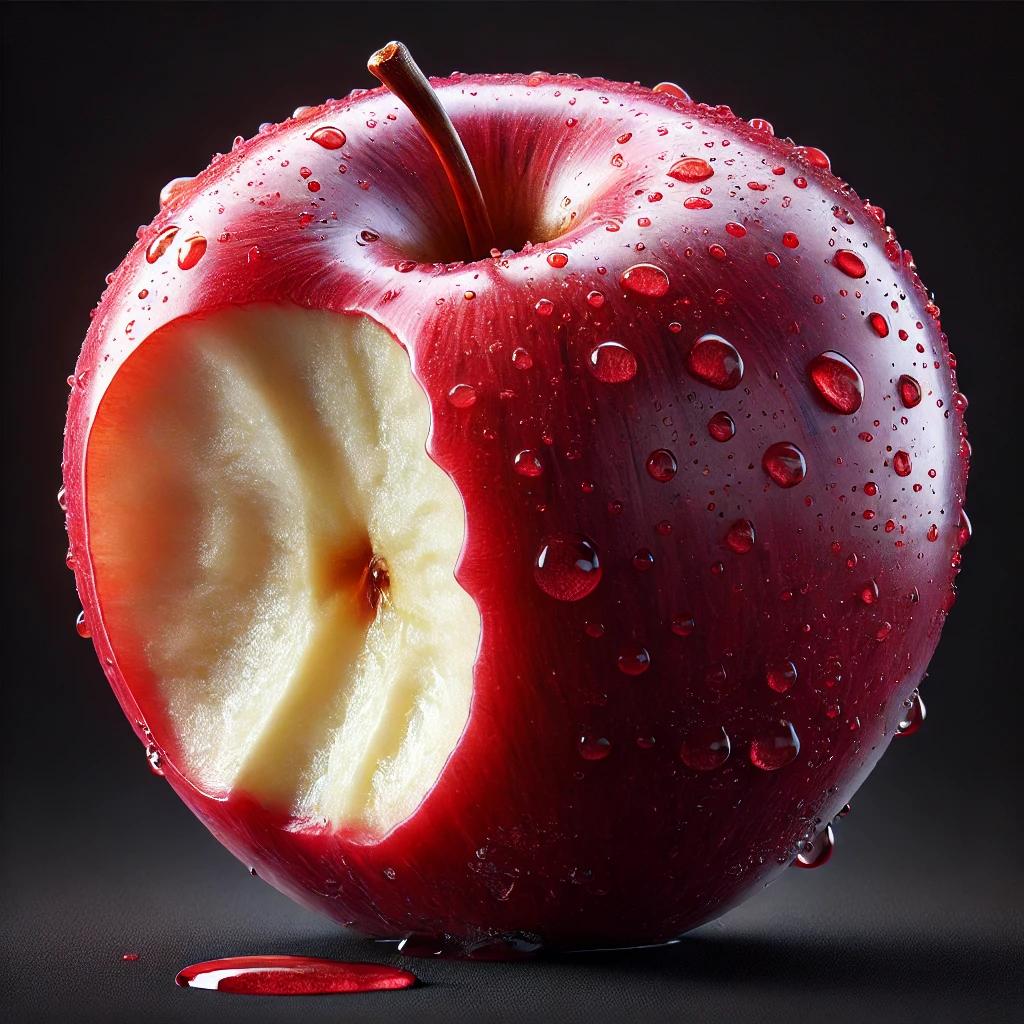
Etiqueta: orgánico